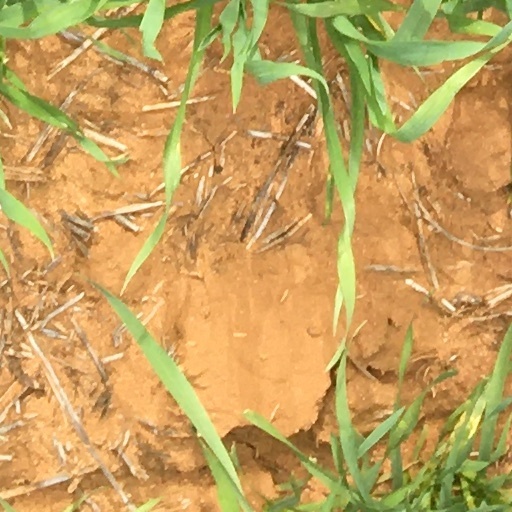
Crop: wheat